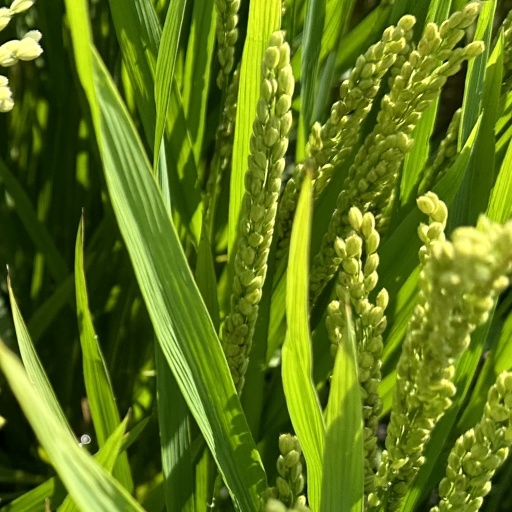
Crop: rice